History of Hungarians in Vienna

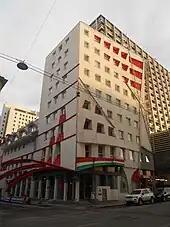
Collegium Hungaricum

The city has a number of historic residences and palaces of Hungarian nobility, including of the Esterházy, Pálffy, Batthyány, Apponyi and Erdődy families.